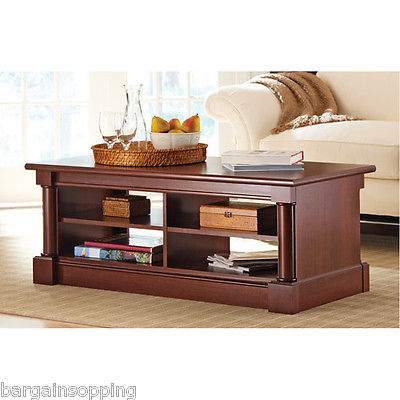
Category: table